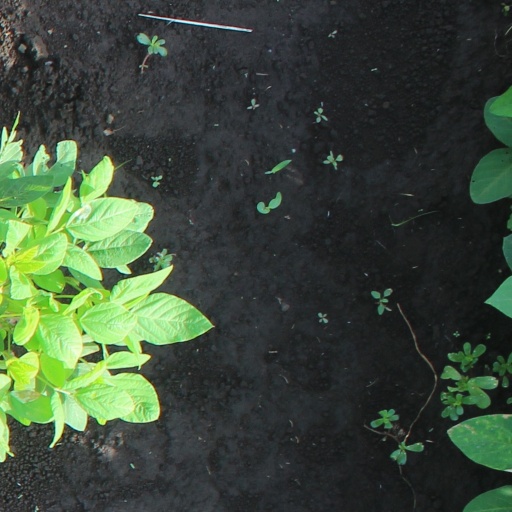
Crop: soybean